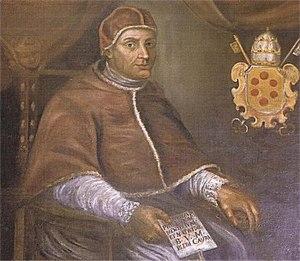
Federico Sanseverino est un cardinal italien de l'Église catholique. Il est de la famille des cardinaux Guglielmo Sanseverino, Antonio Sanseverino, O.S.Io.Hieros., Lucio Sanseverino et Stanislao Sanseverino.